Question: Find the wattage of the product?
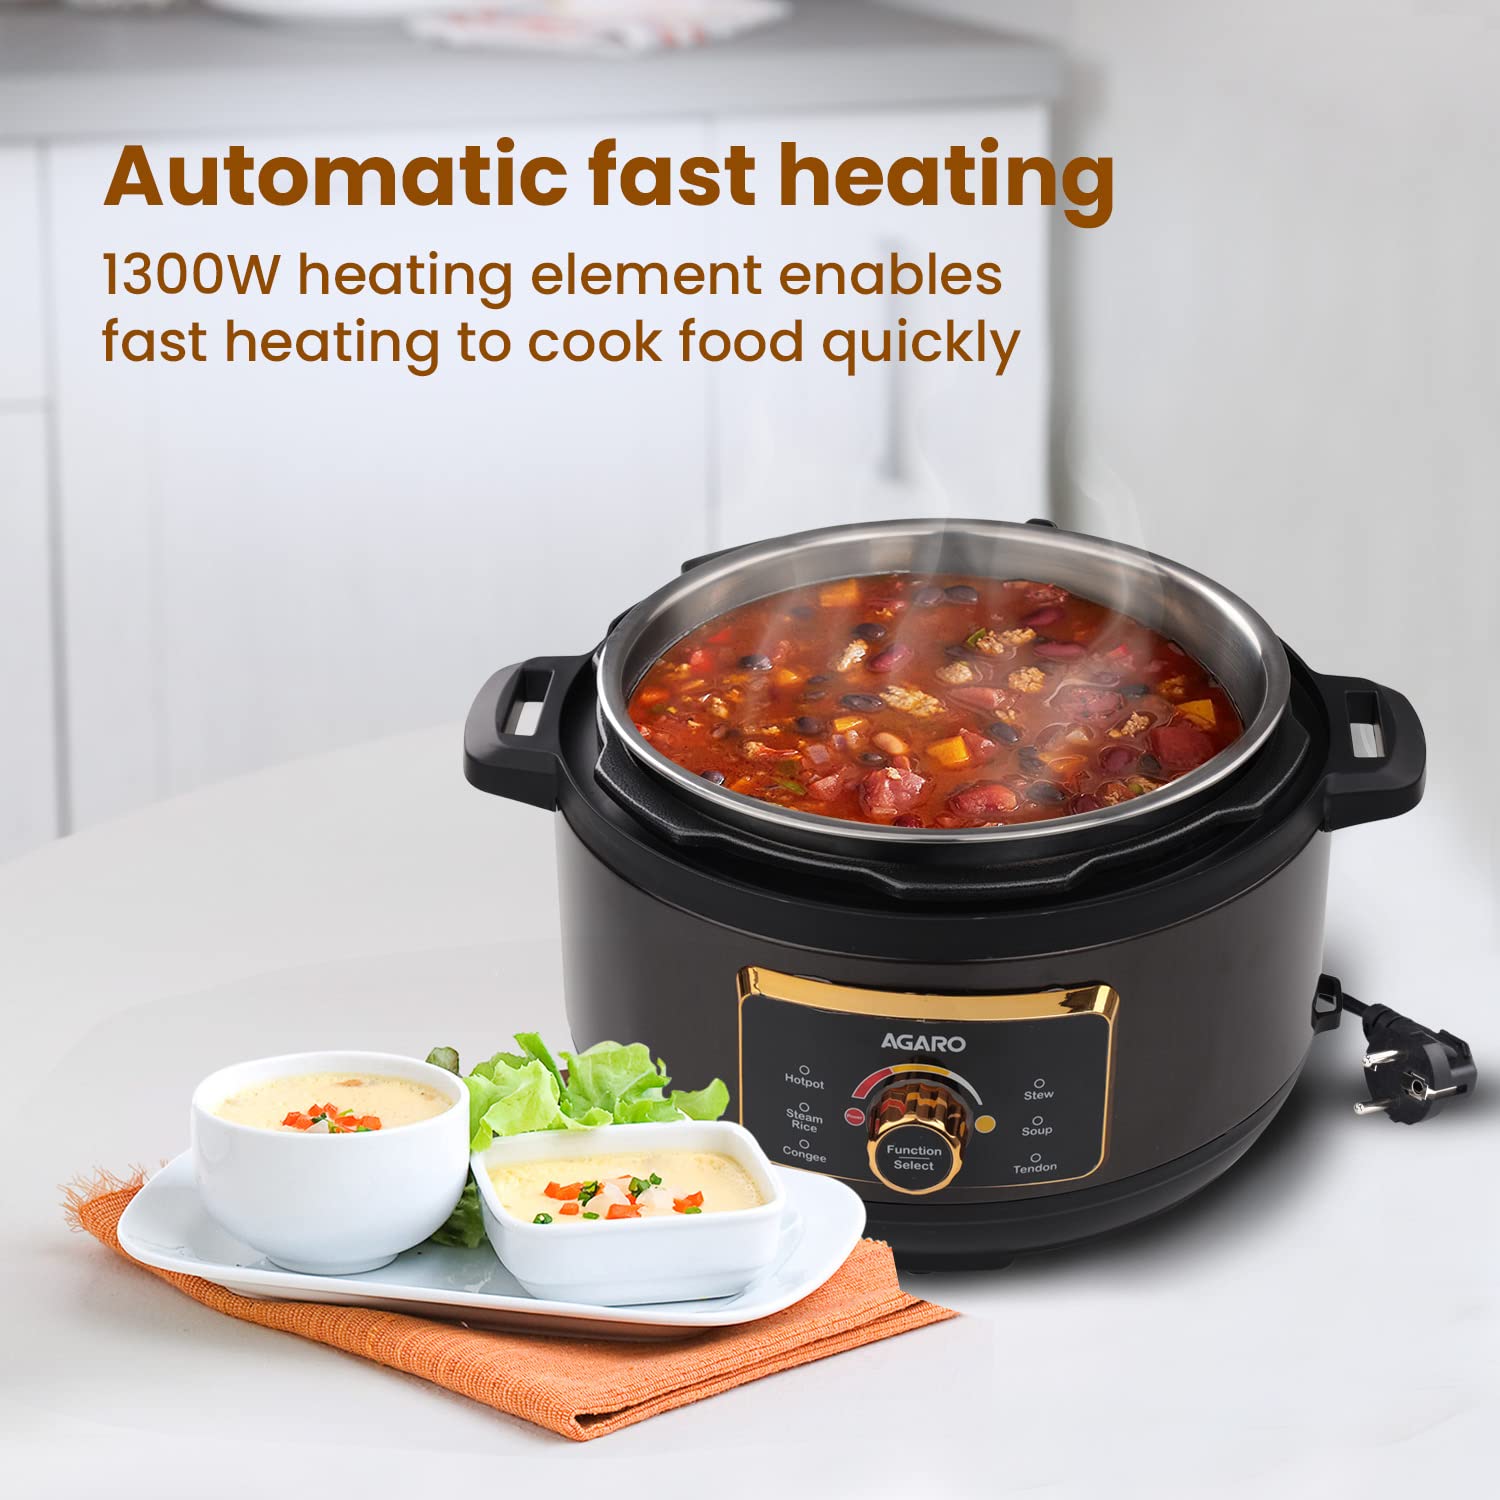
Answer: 1300.0 watt